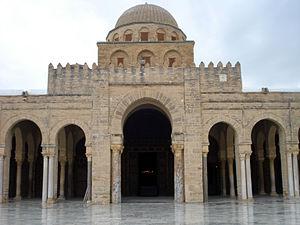
Galerie devant la salle de prière de la Grande mosquée de Kairouan (Tunisie)
L'architecture est l'art majeur de concevoir des espaces et de bâtir des édifices, en respectant des règles de construction empiriques ou scientifiques, ainsi que des concepts esthétiques, classiques ou nouveaux, de forme et d'agencement d'espace, en y incluant les aspects sociaux et environnementaux liés à la fonction de l'édifice et à son intégration dans son environnement, quelle que soit cette fonction : habitable, sépulcrale, rituelle, institutionnelle, religieuse, défensive, artisanale, commerciale, scientifique, signalétique, muséale, industrielle, monumentale, décorative, paysagère, voire purement artistique.